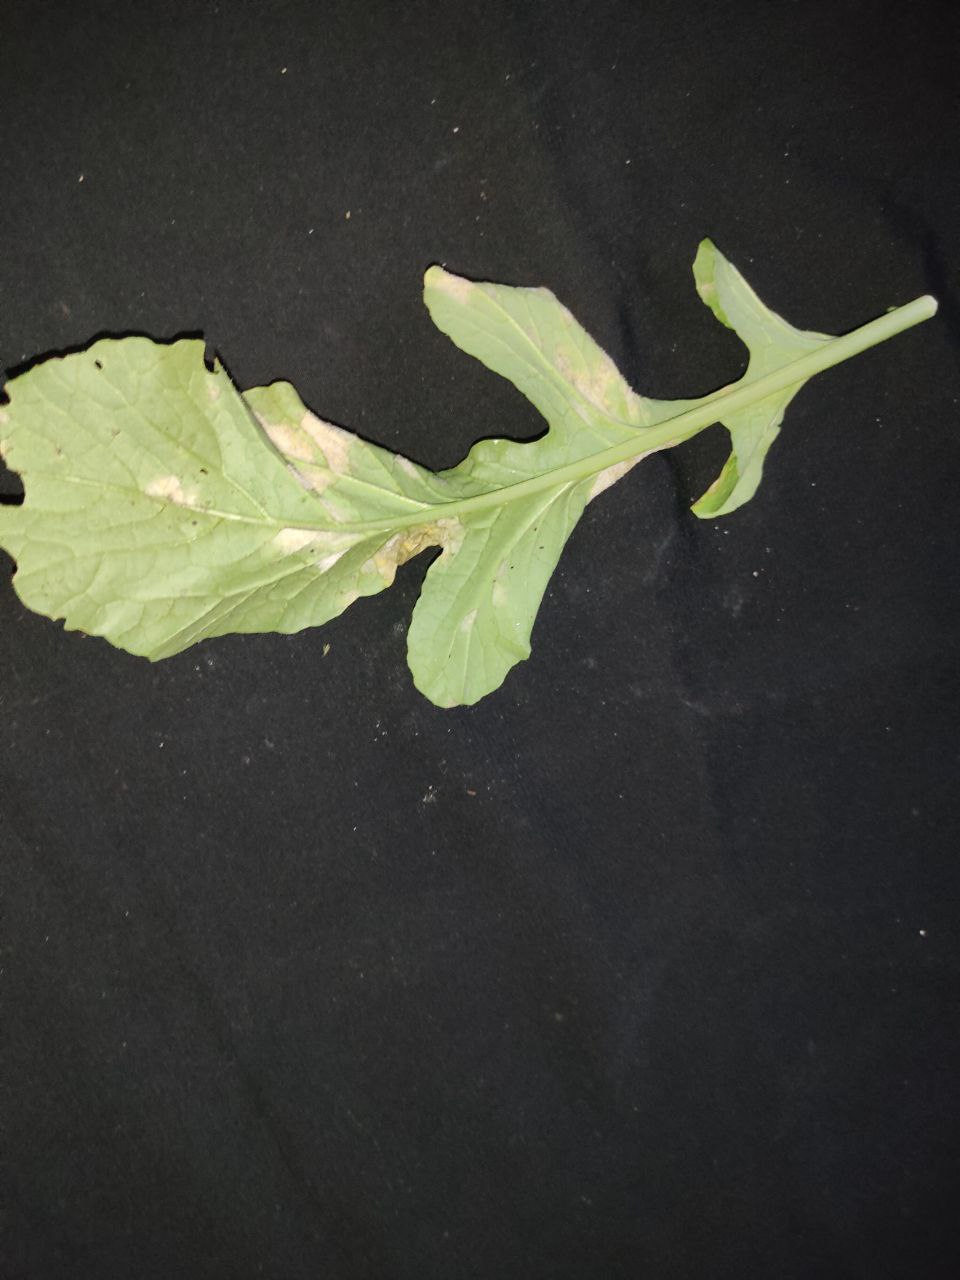
Label: Mosaic virus